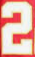
Number: 2